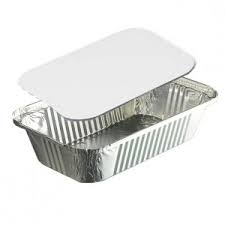
Label: metal